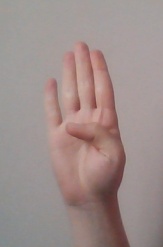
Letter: kaaf